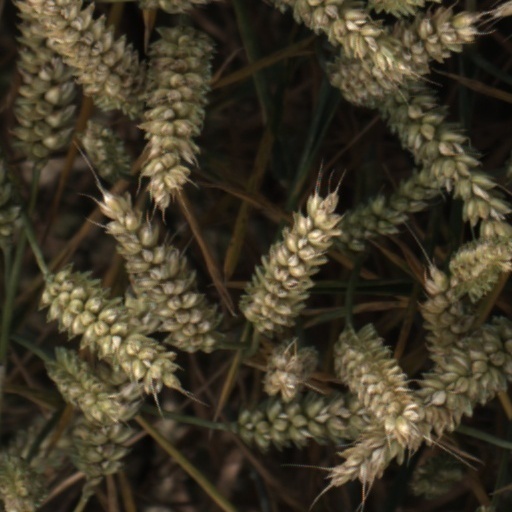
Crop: wheat